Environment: real
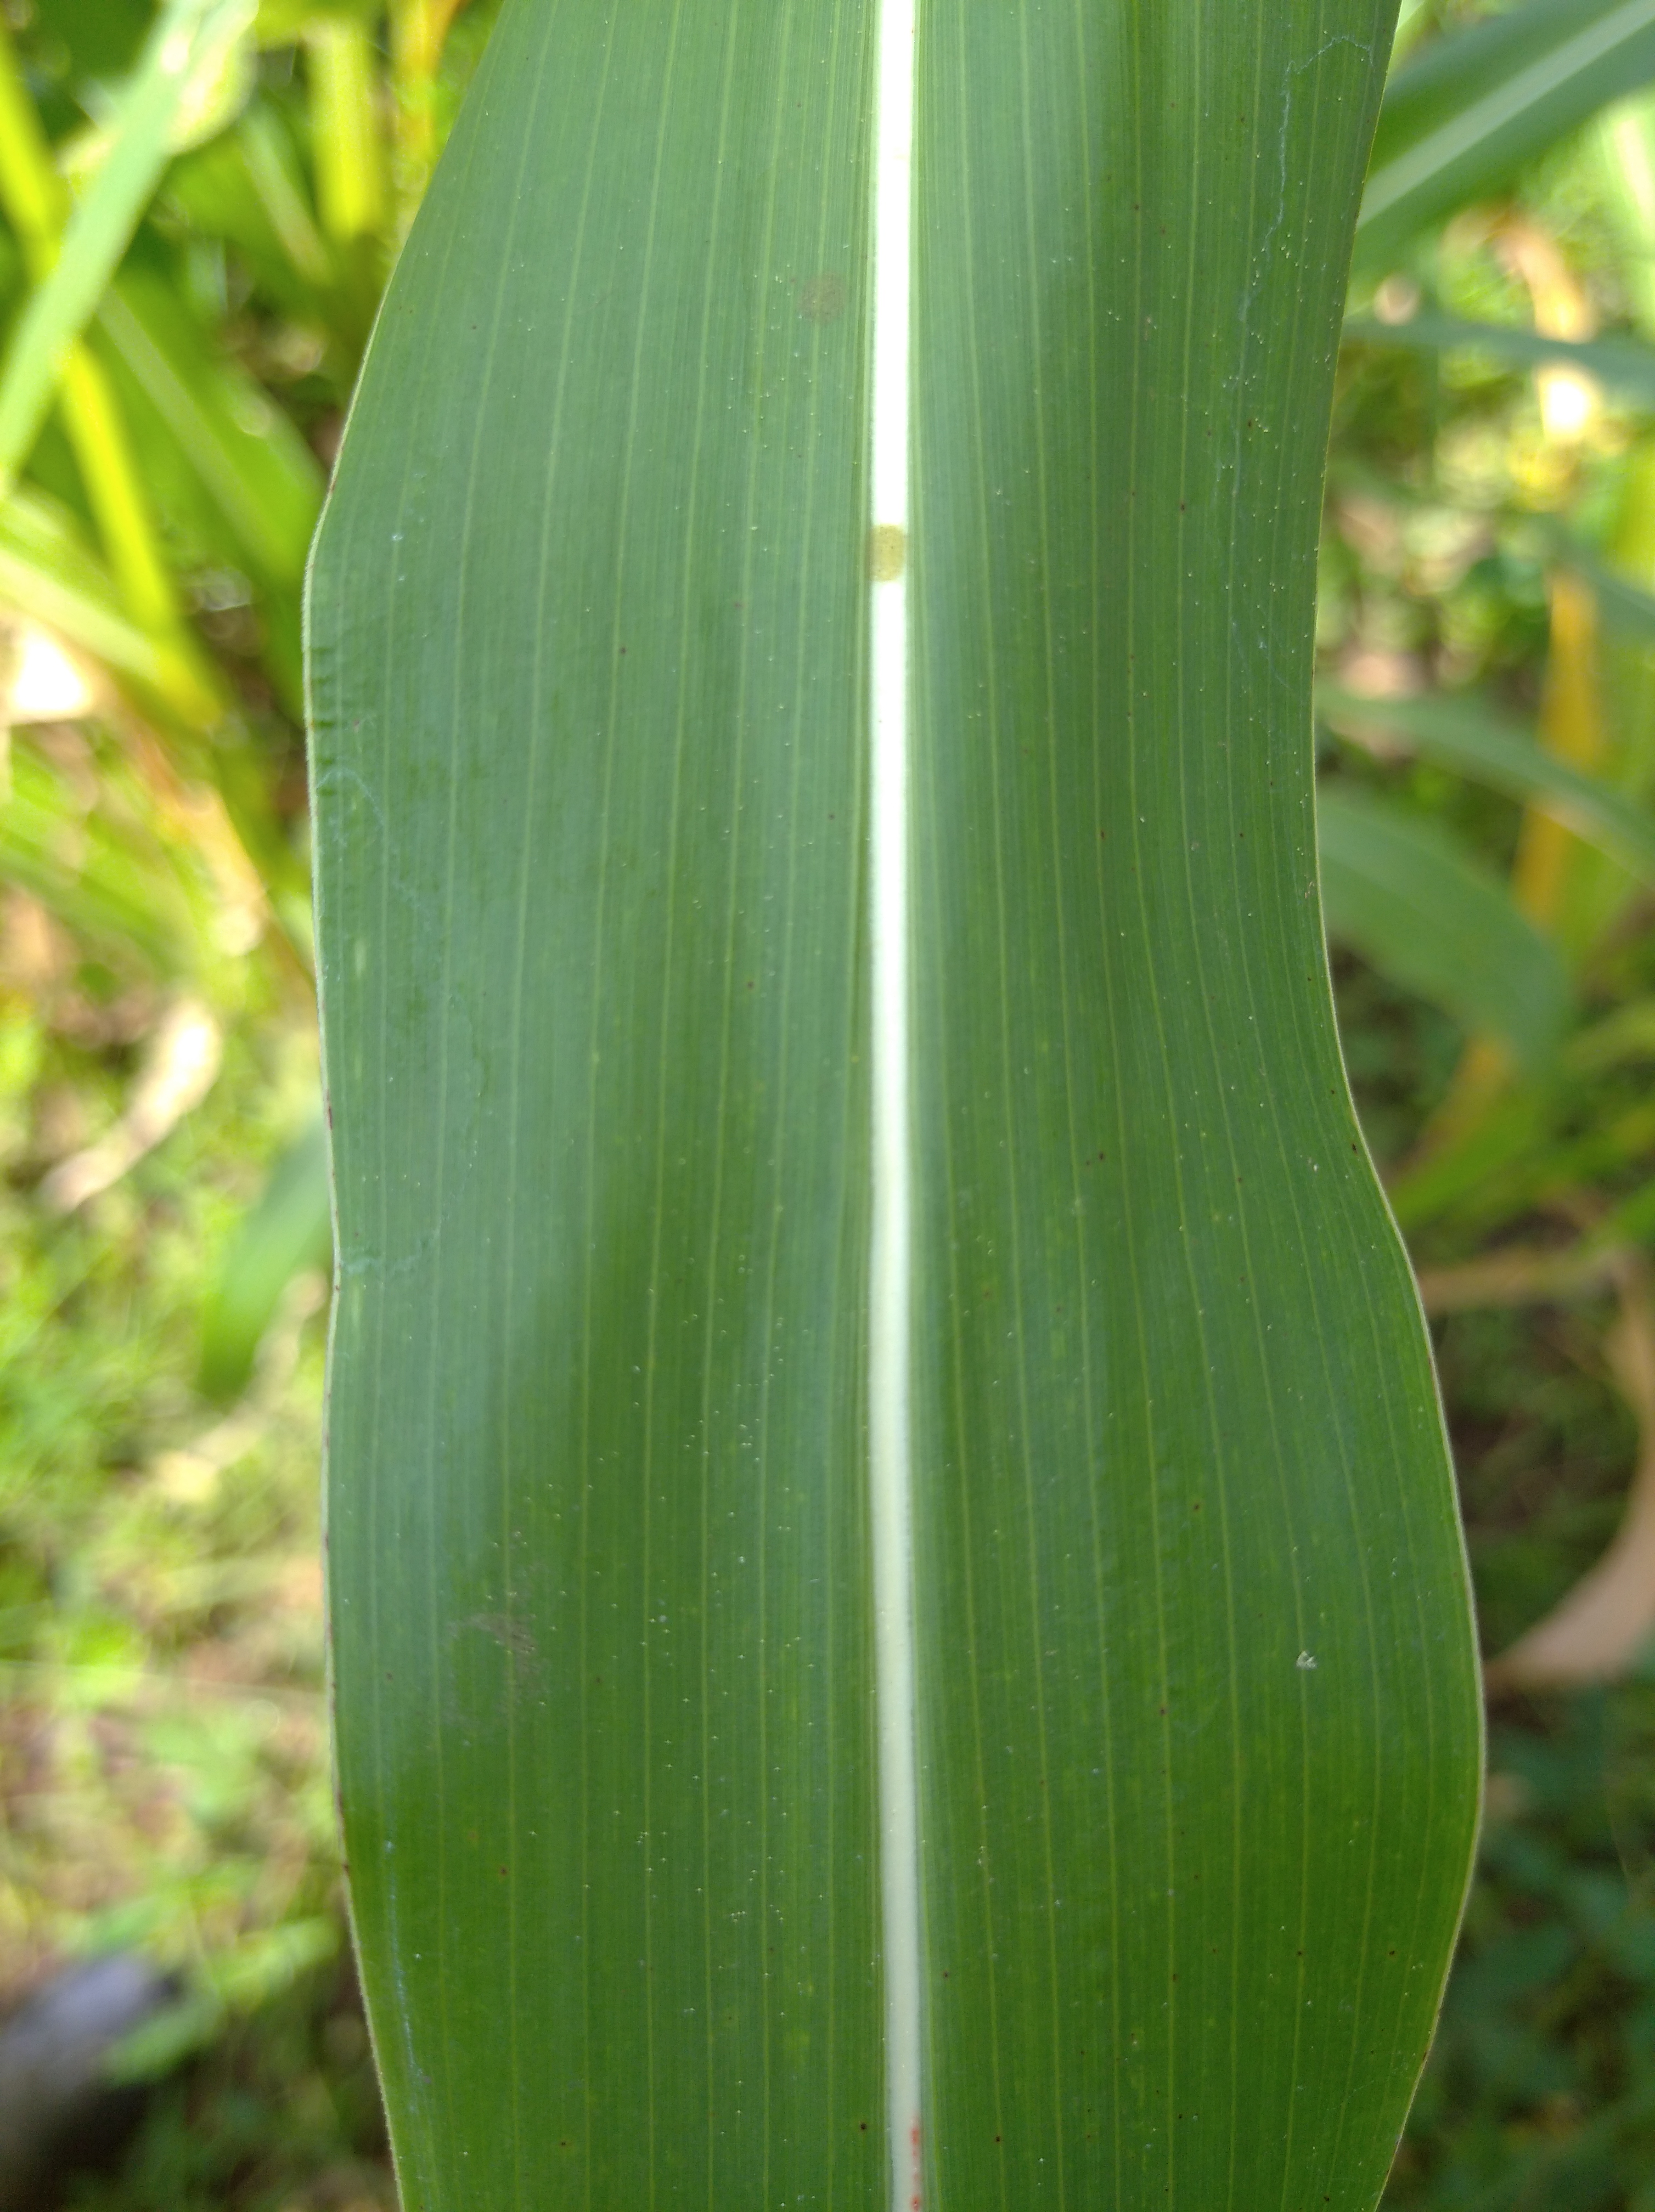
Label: healthy